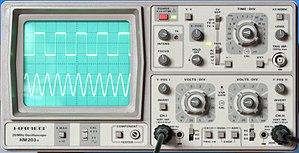
Un signal électrique est une grandeur électrique dont la variation dans le temps transporte une information, d'une source à une destination.